Answer in natural language. How many DiningTables are visible in the scene? Choose between the following options: 0, 3, 5, 4 or 1
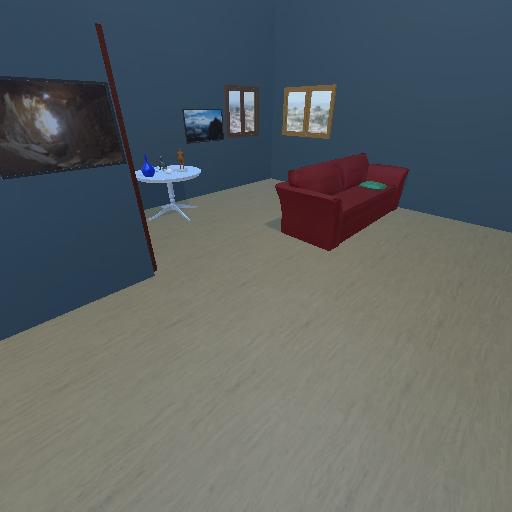
<answer>1</answer>